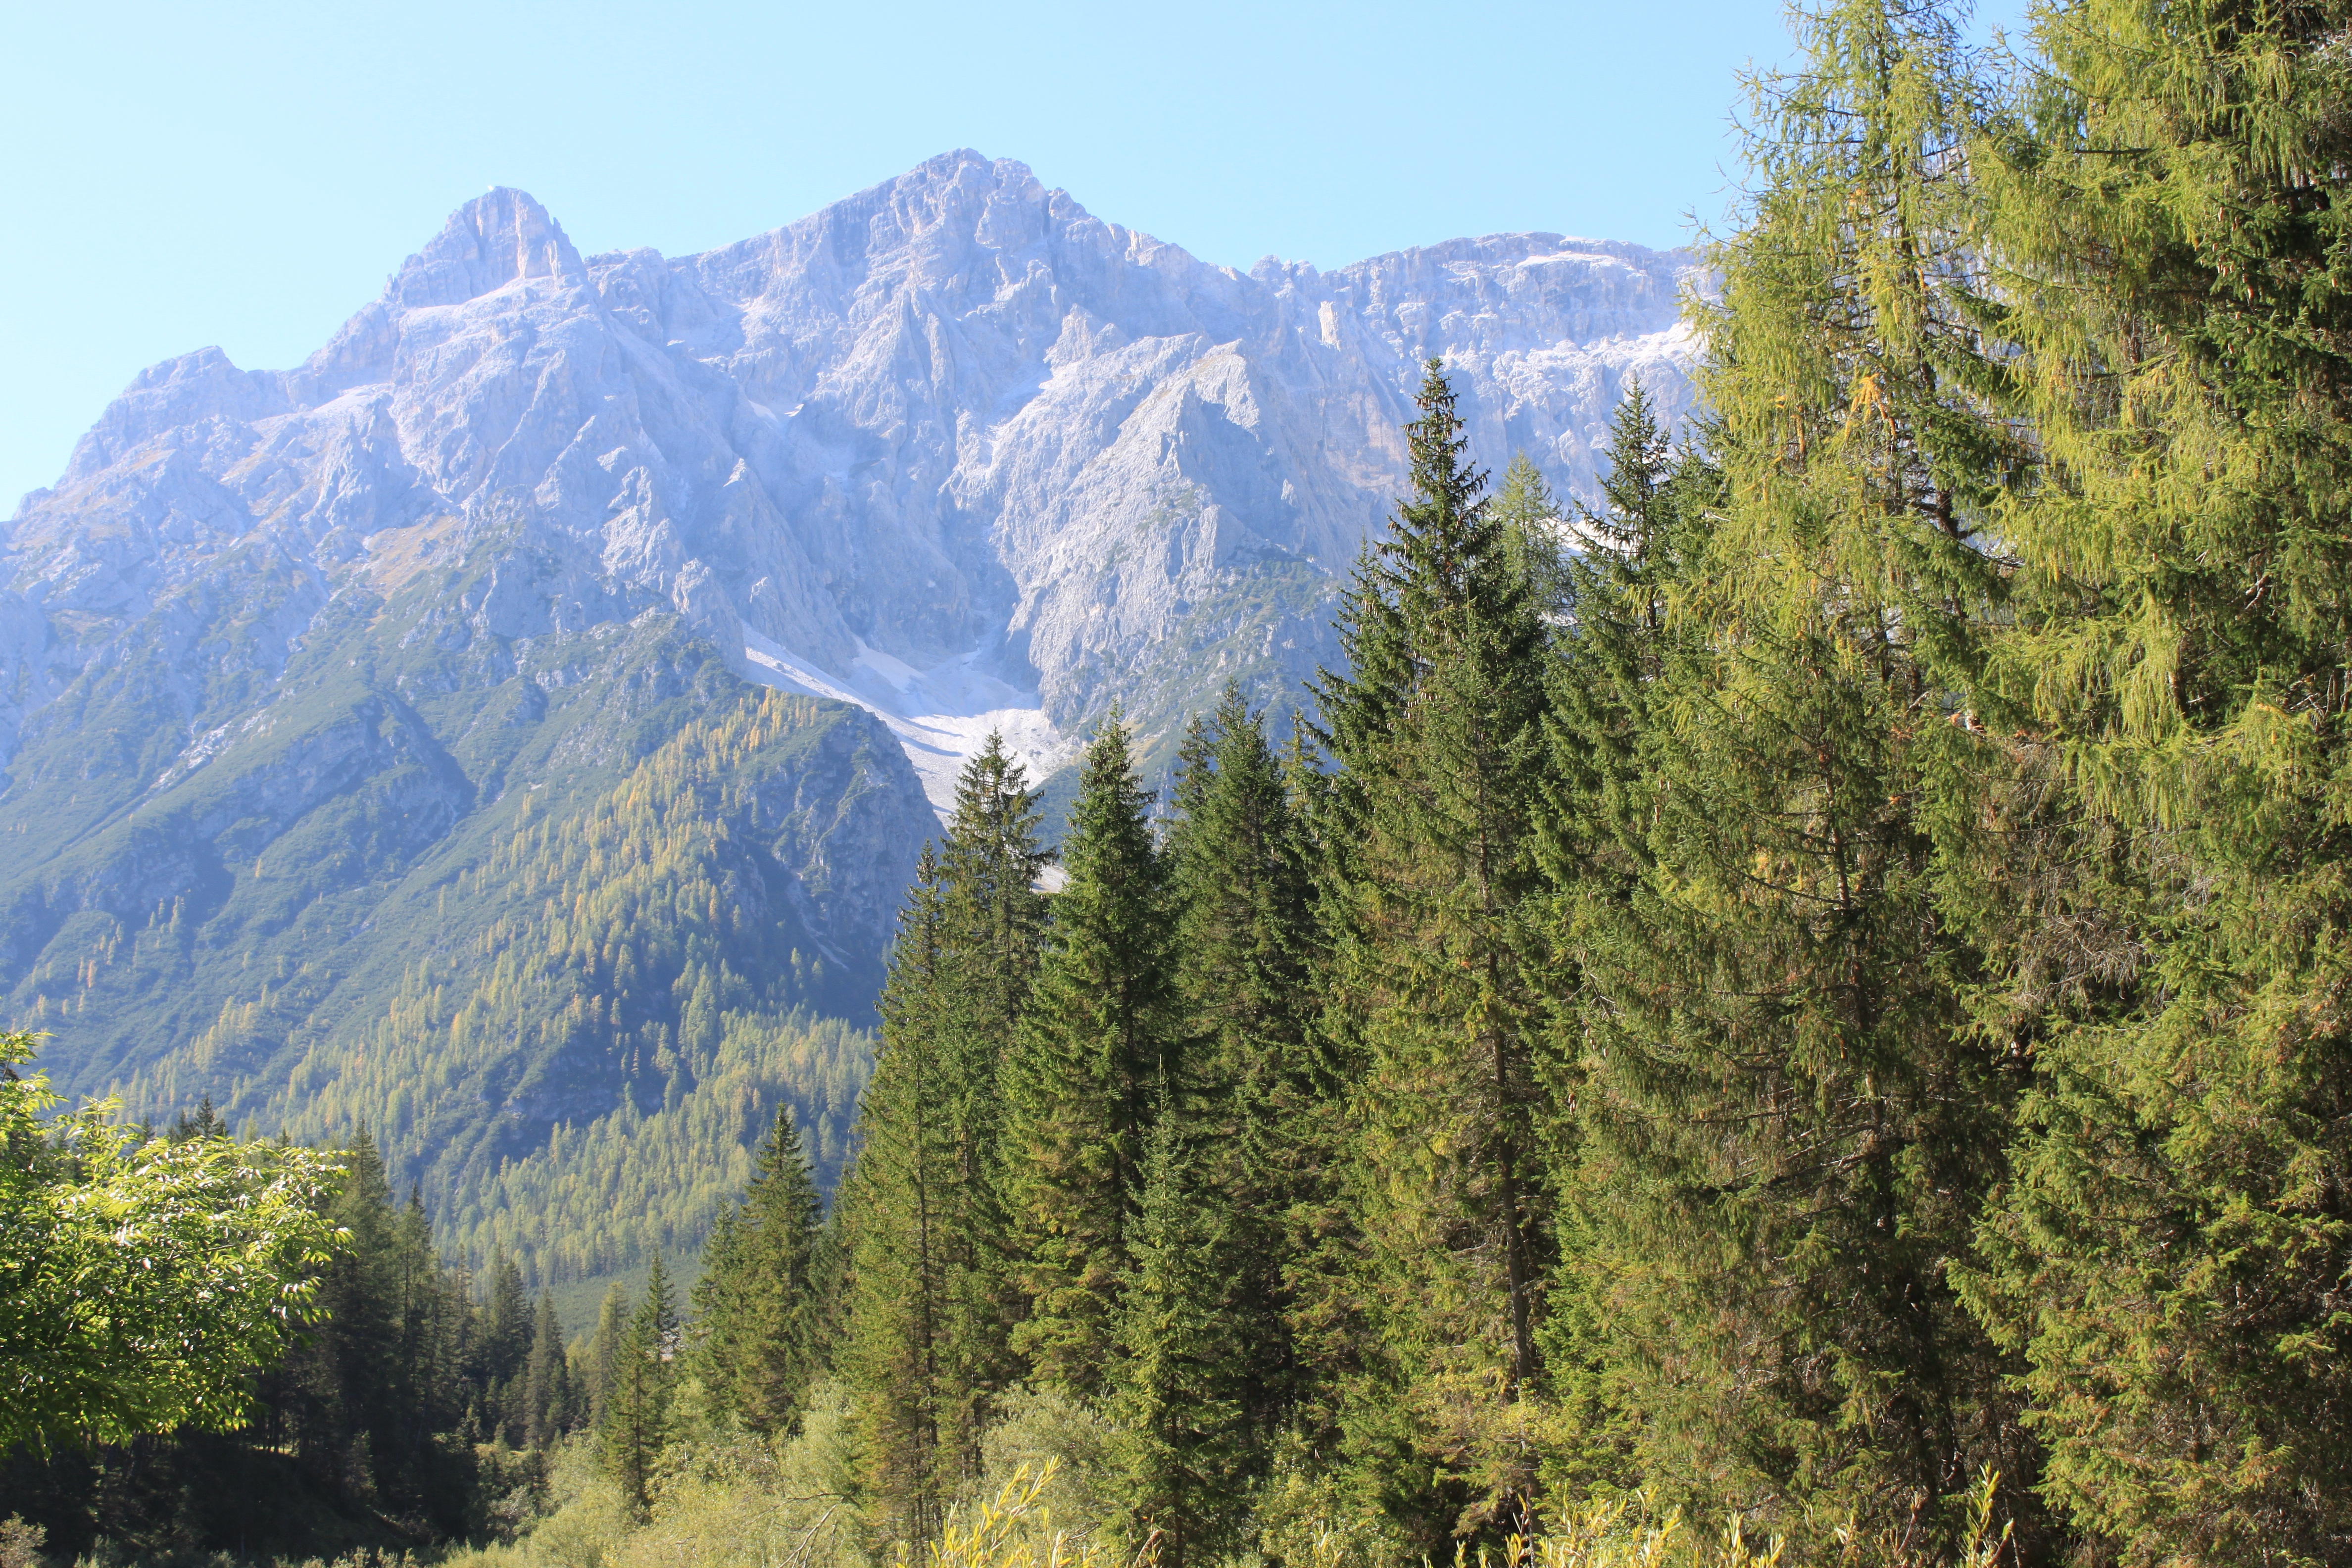
tree, forest, wilderness, walking, mountain, trail, meadow, adventure, mountain range, national park, ridge, massif, alps, plateau, larch, ecosystem, dolomites, landform, south tyrol, mountain pass, biome, fischleintal, geographical feature, mountainous landforms, temperate broadleaf and mixed forest, temperate coniferous forest